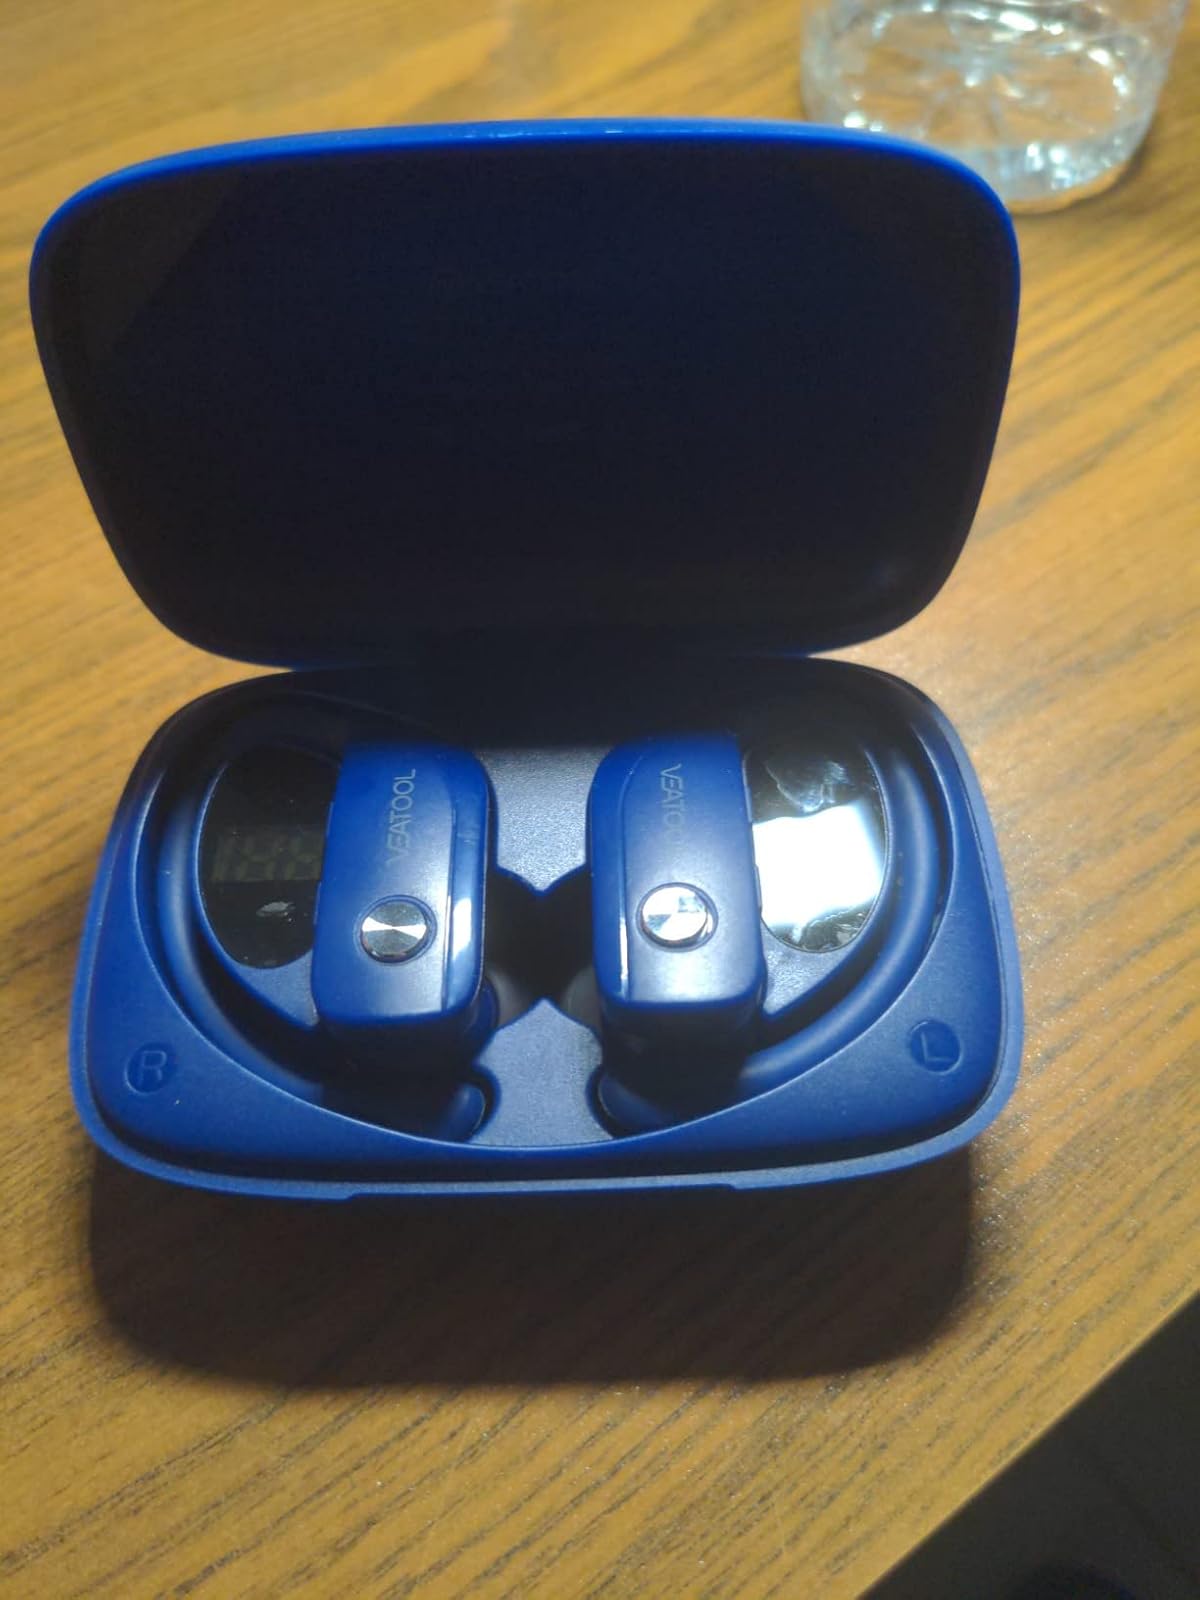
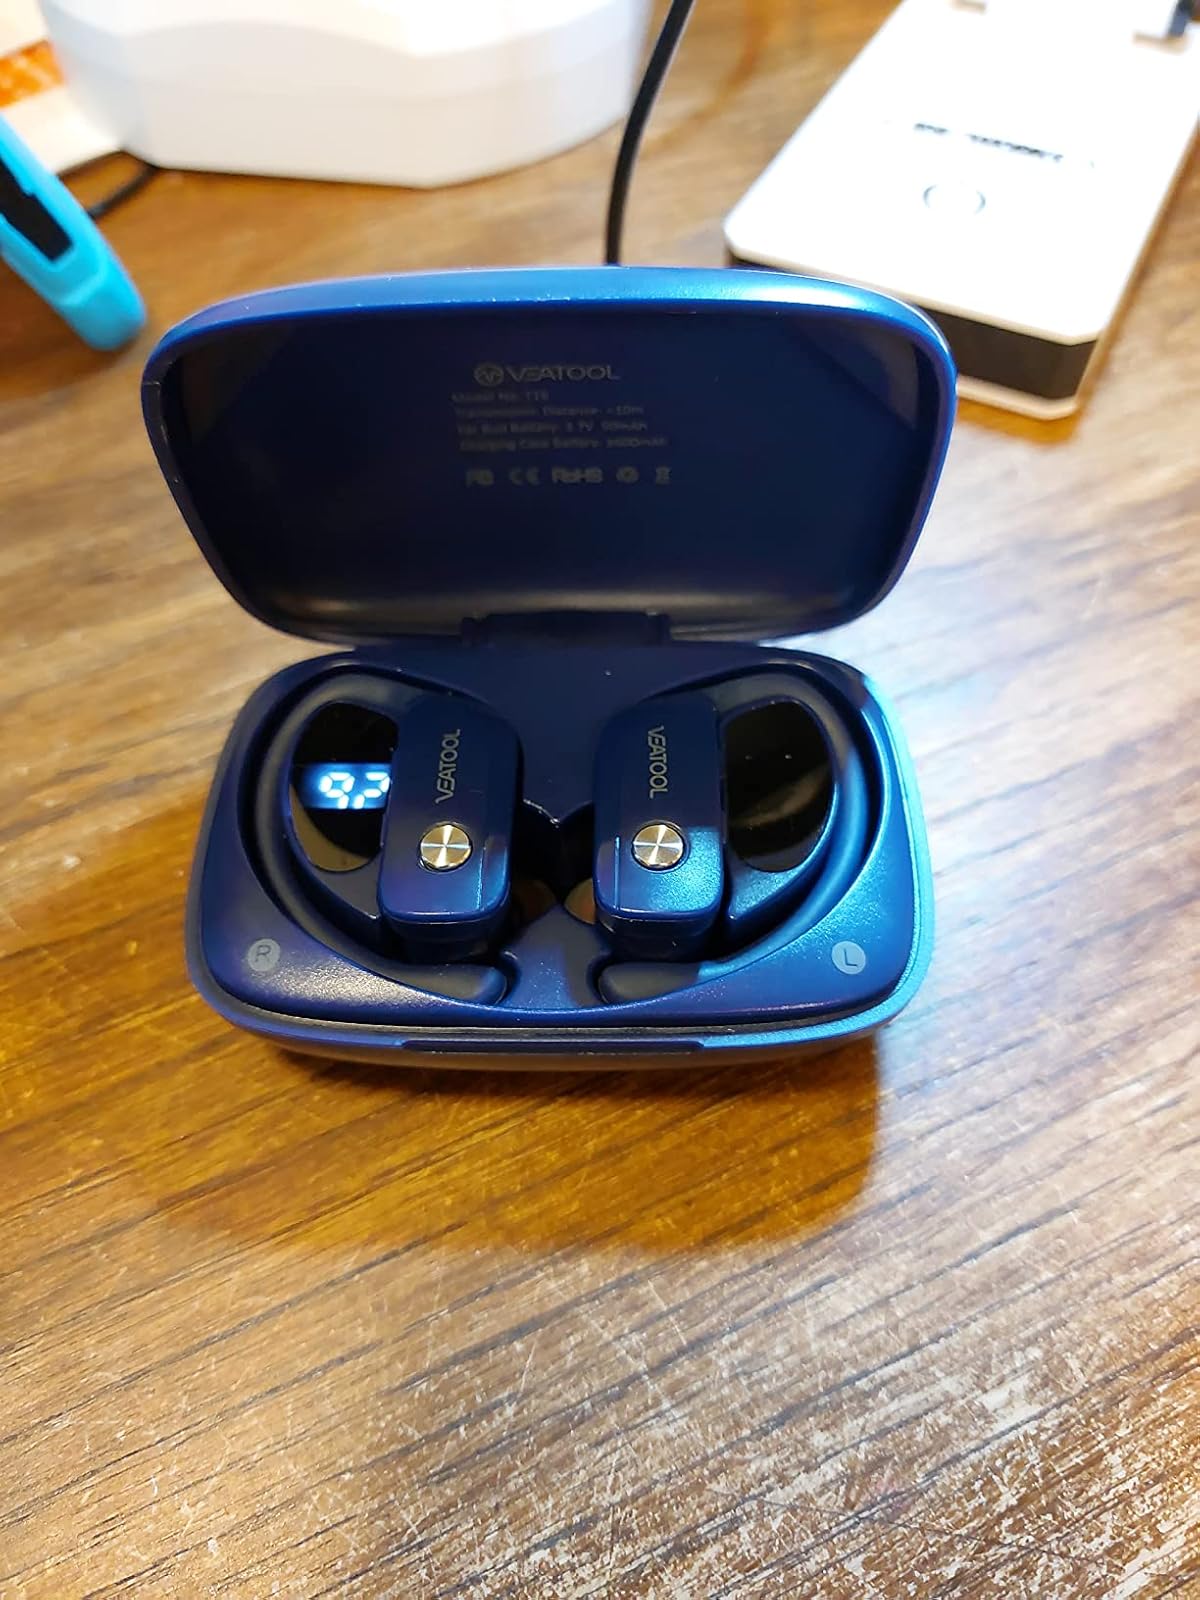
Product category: earbuds
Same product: yes